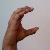
The image shows a hand gesture representing the letter 'C' in Indian Sign Language.